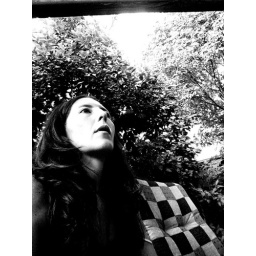
life in black and white - me, saturday afternoon